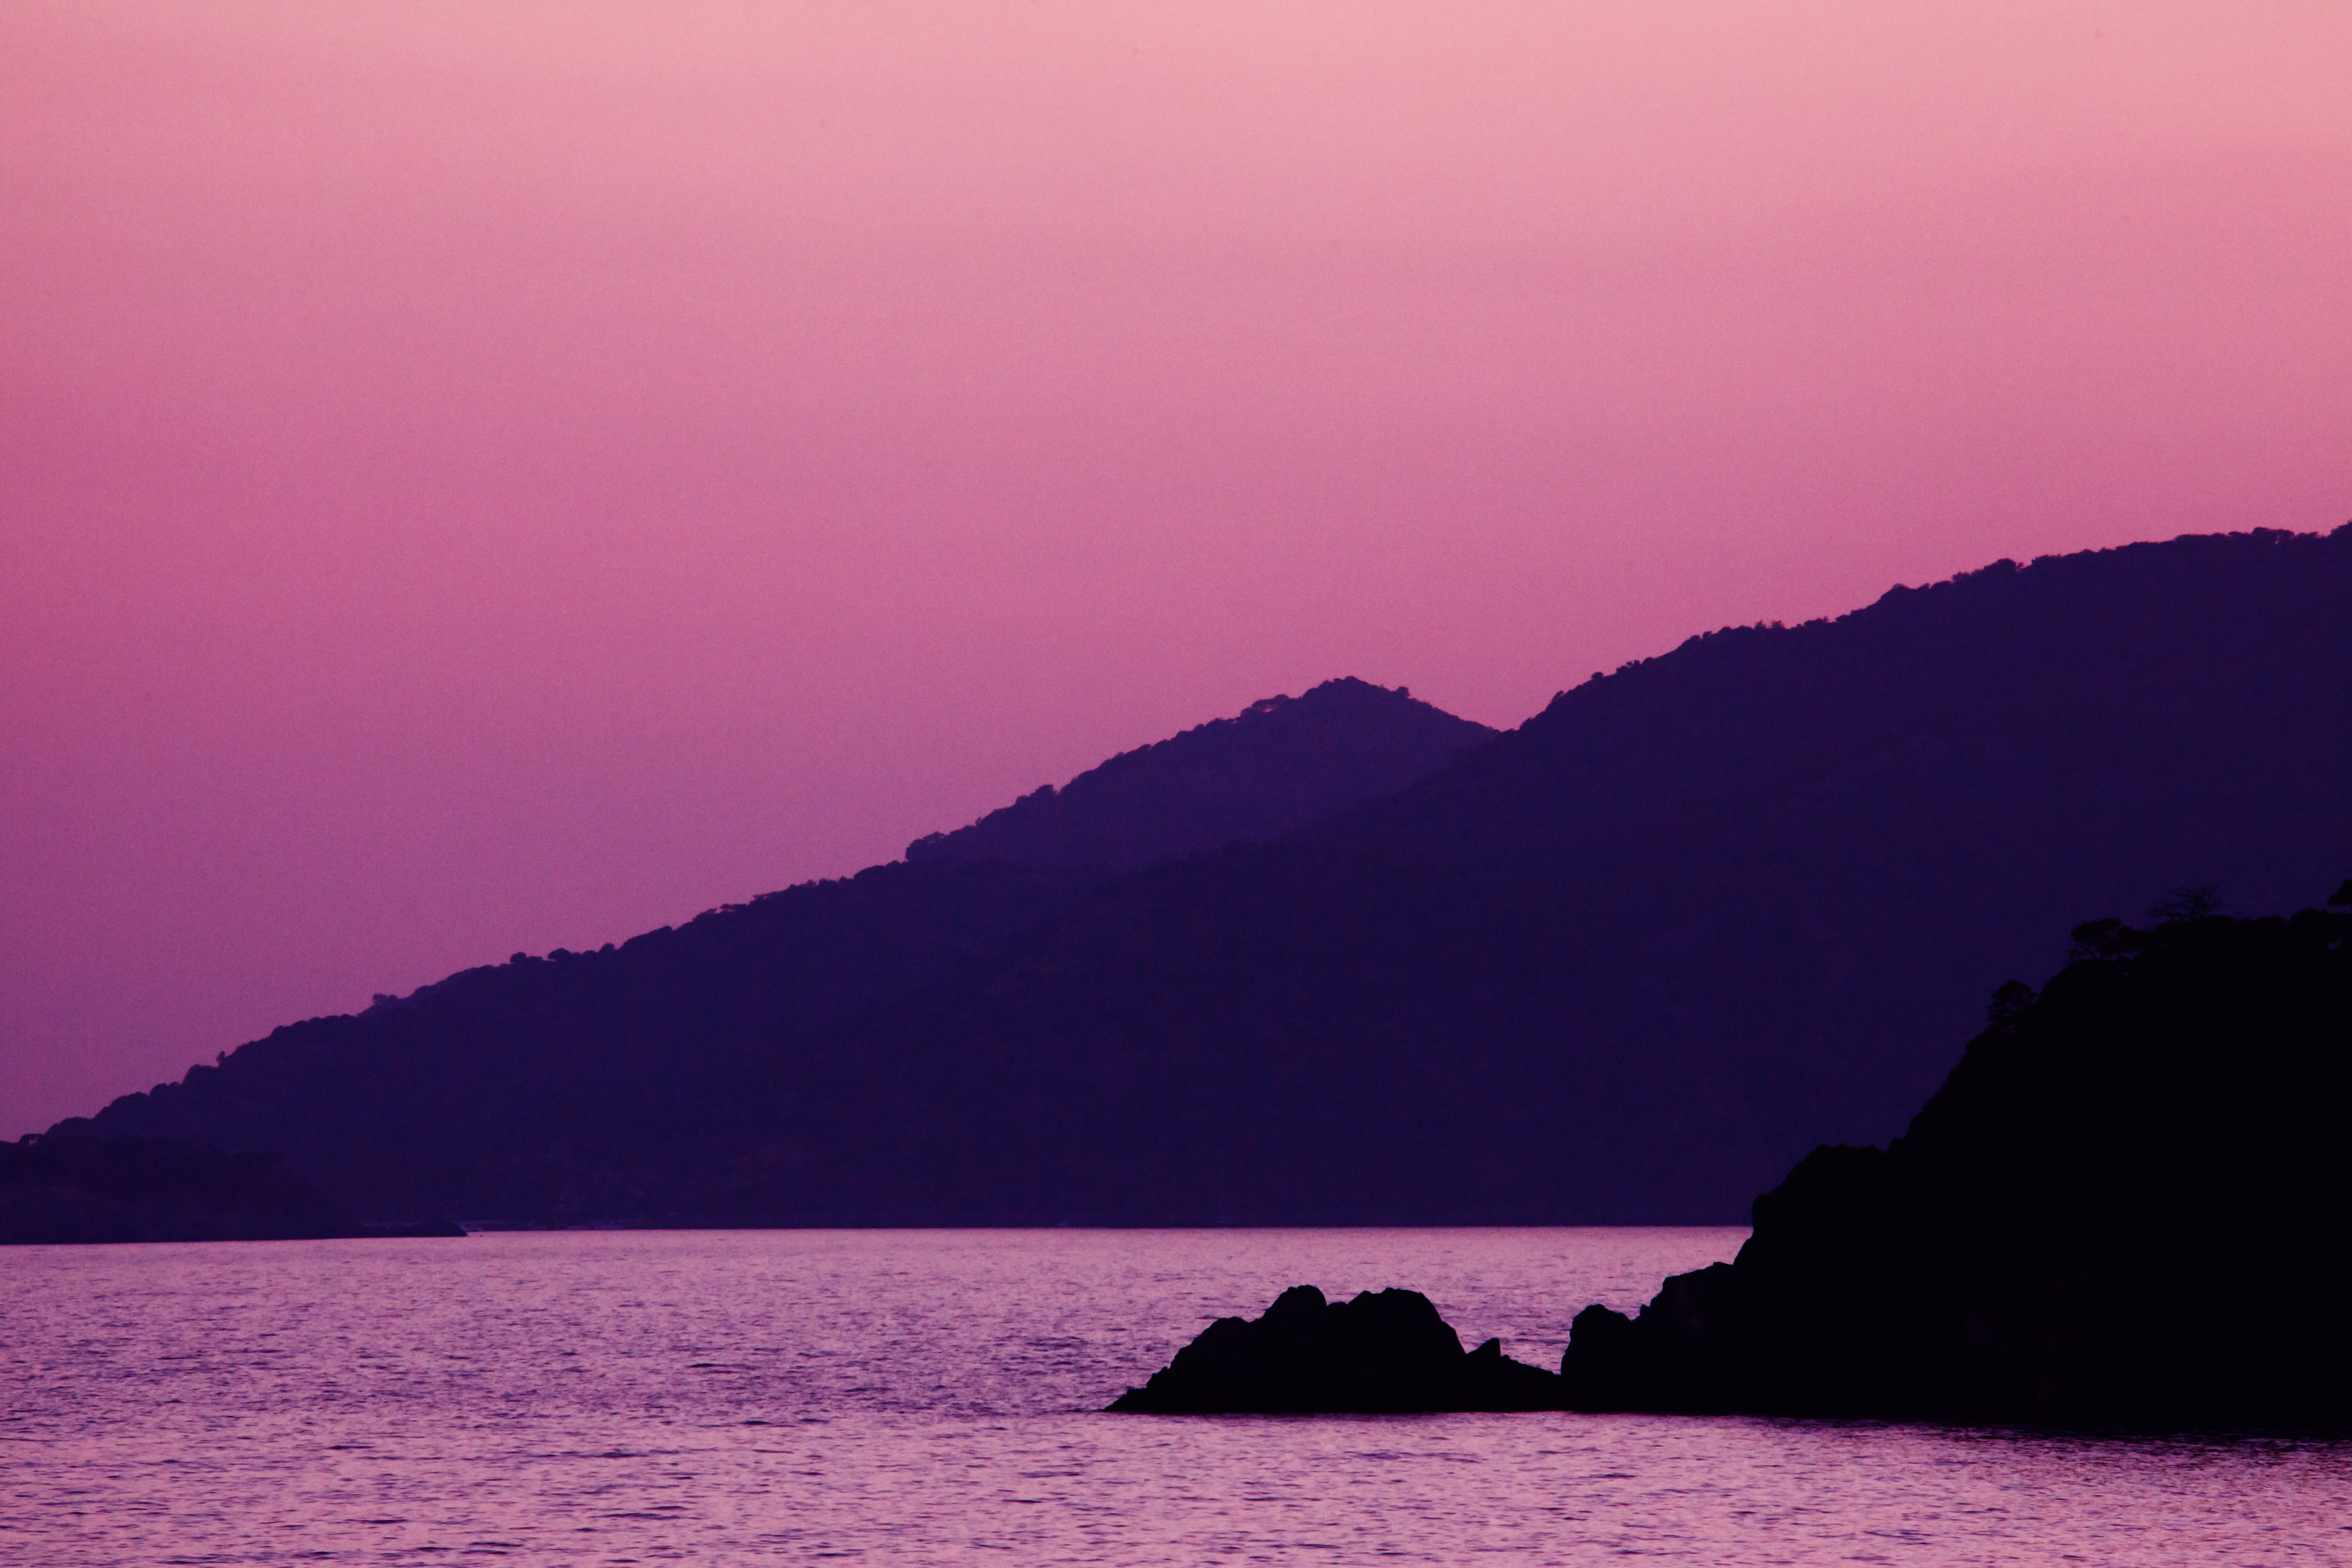
sea, coast, water, nature, rock, ocean, horizon, mountain, light, sky, sunrise, sunset, night, morning, purple, lake, dawn, dark, dusk, evening, bay, body of water, mountains, loch, afterglow, atmospheric phenomenon